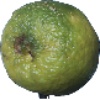
Label: limes